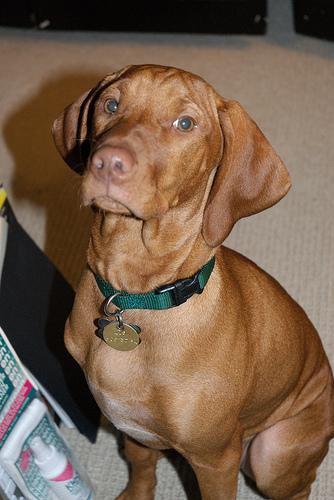
vizsla